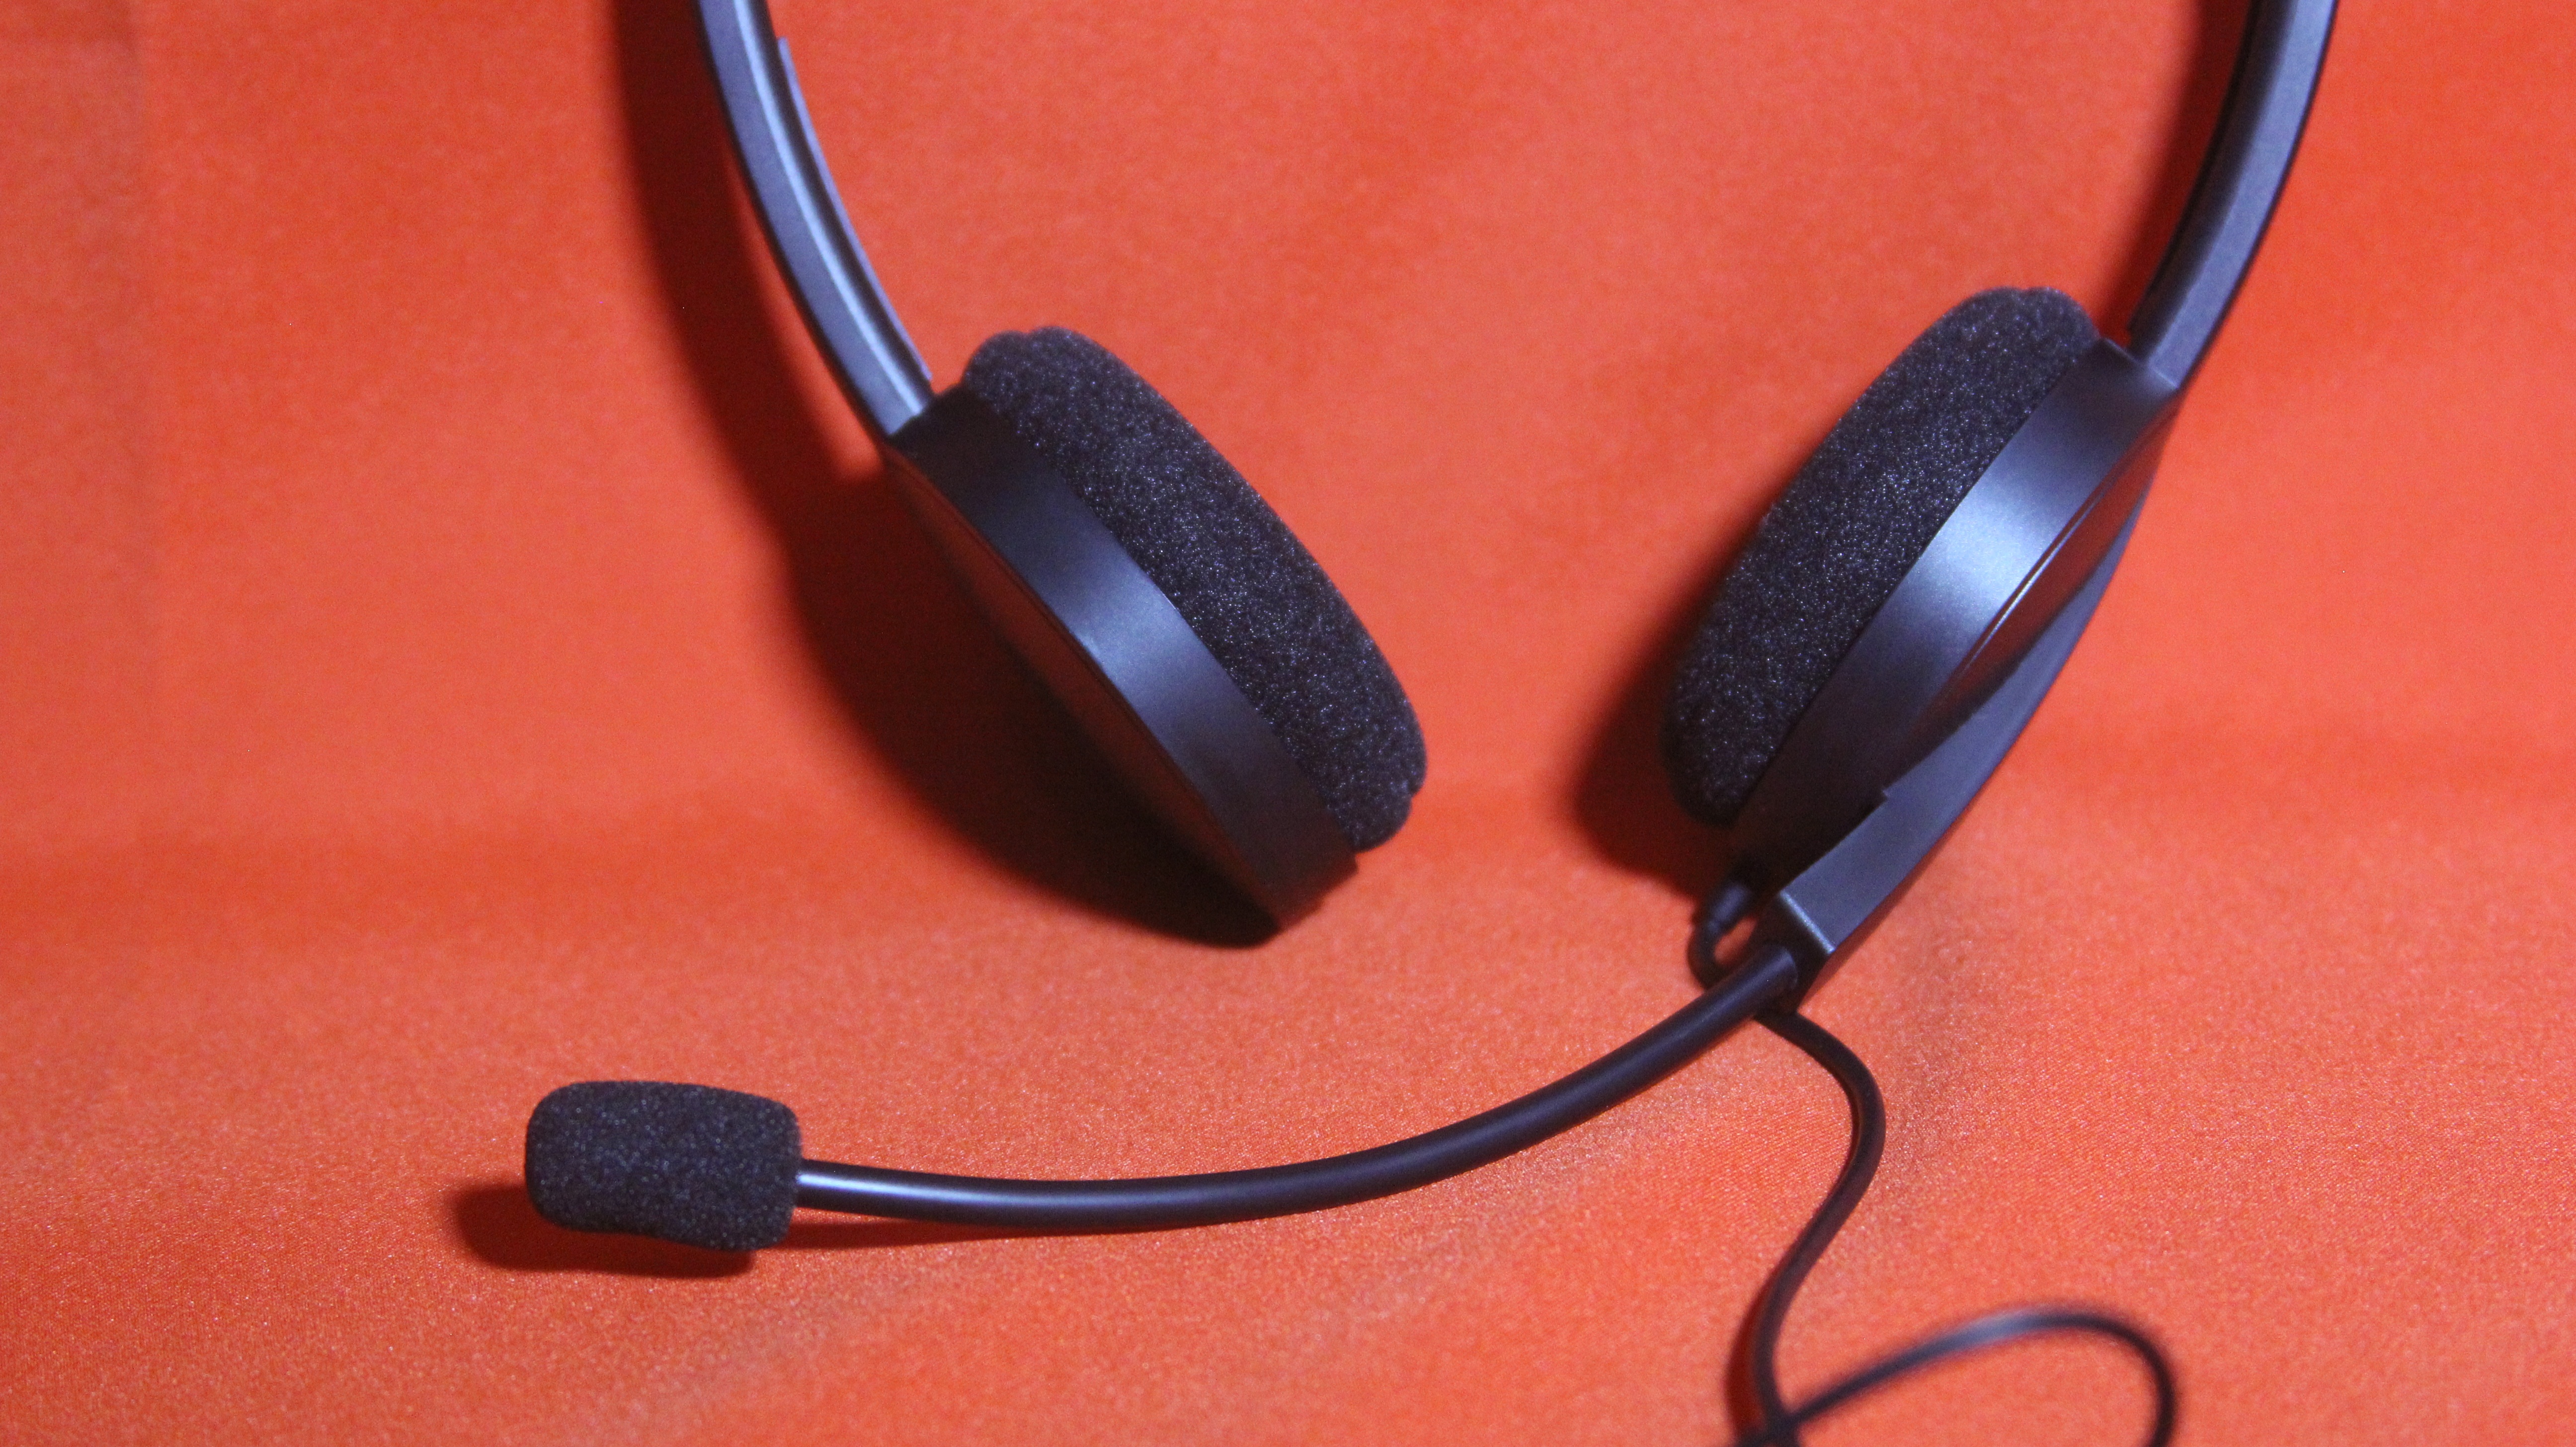
technology, microphone, gadget, ear, audio, headphones, headset, audio equipment, electronic device, communication device